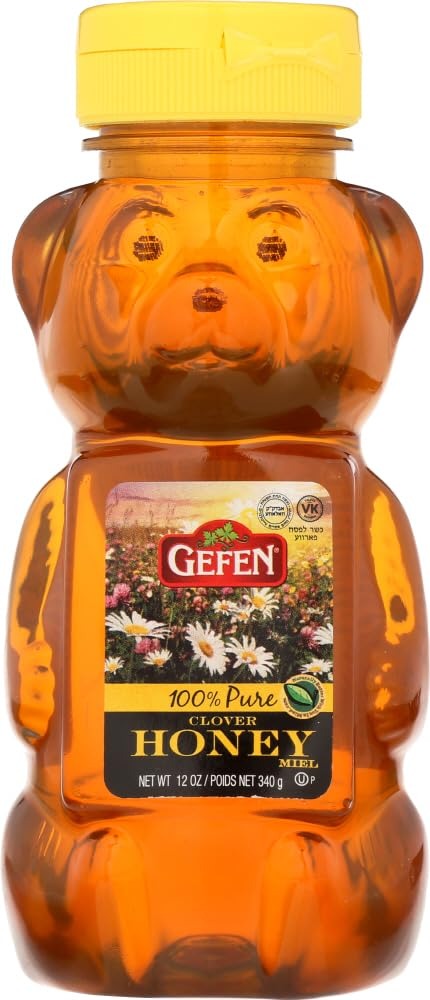
Item Name: Gefen Honey Bear, 12-Ounce (Pack of 6) by Gefen
Value: 72.0
Unit: Fl Oz

Price: 12